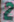
Number: 2